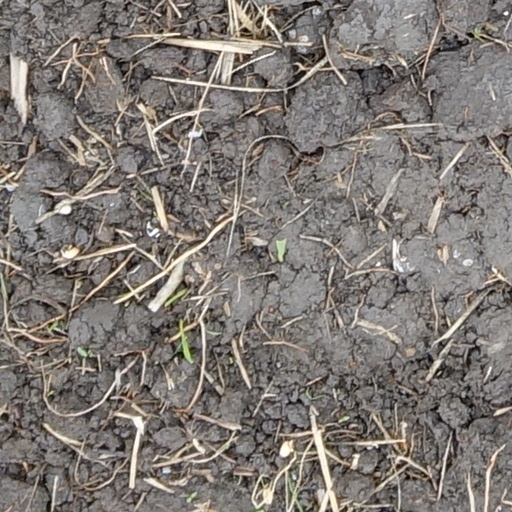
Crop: wheat